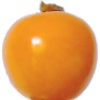
Label: Physalis 1